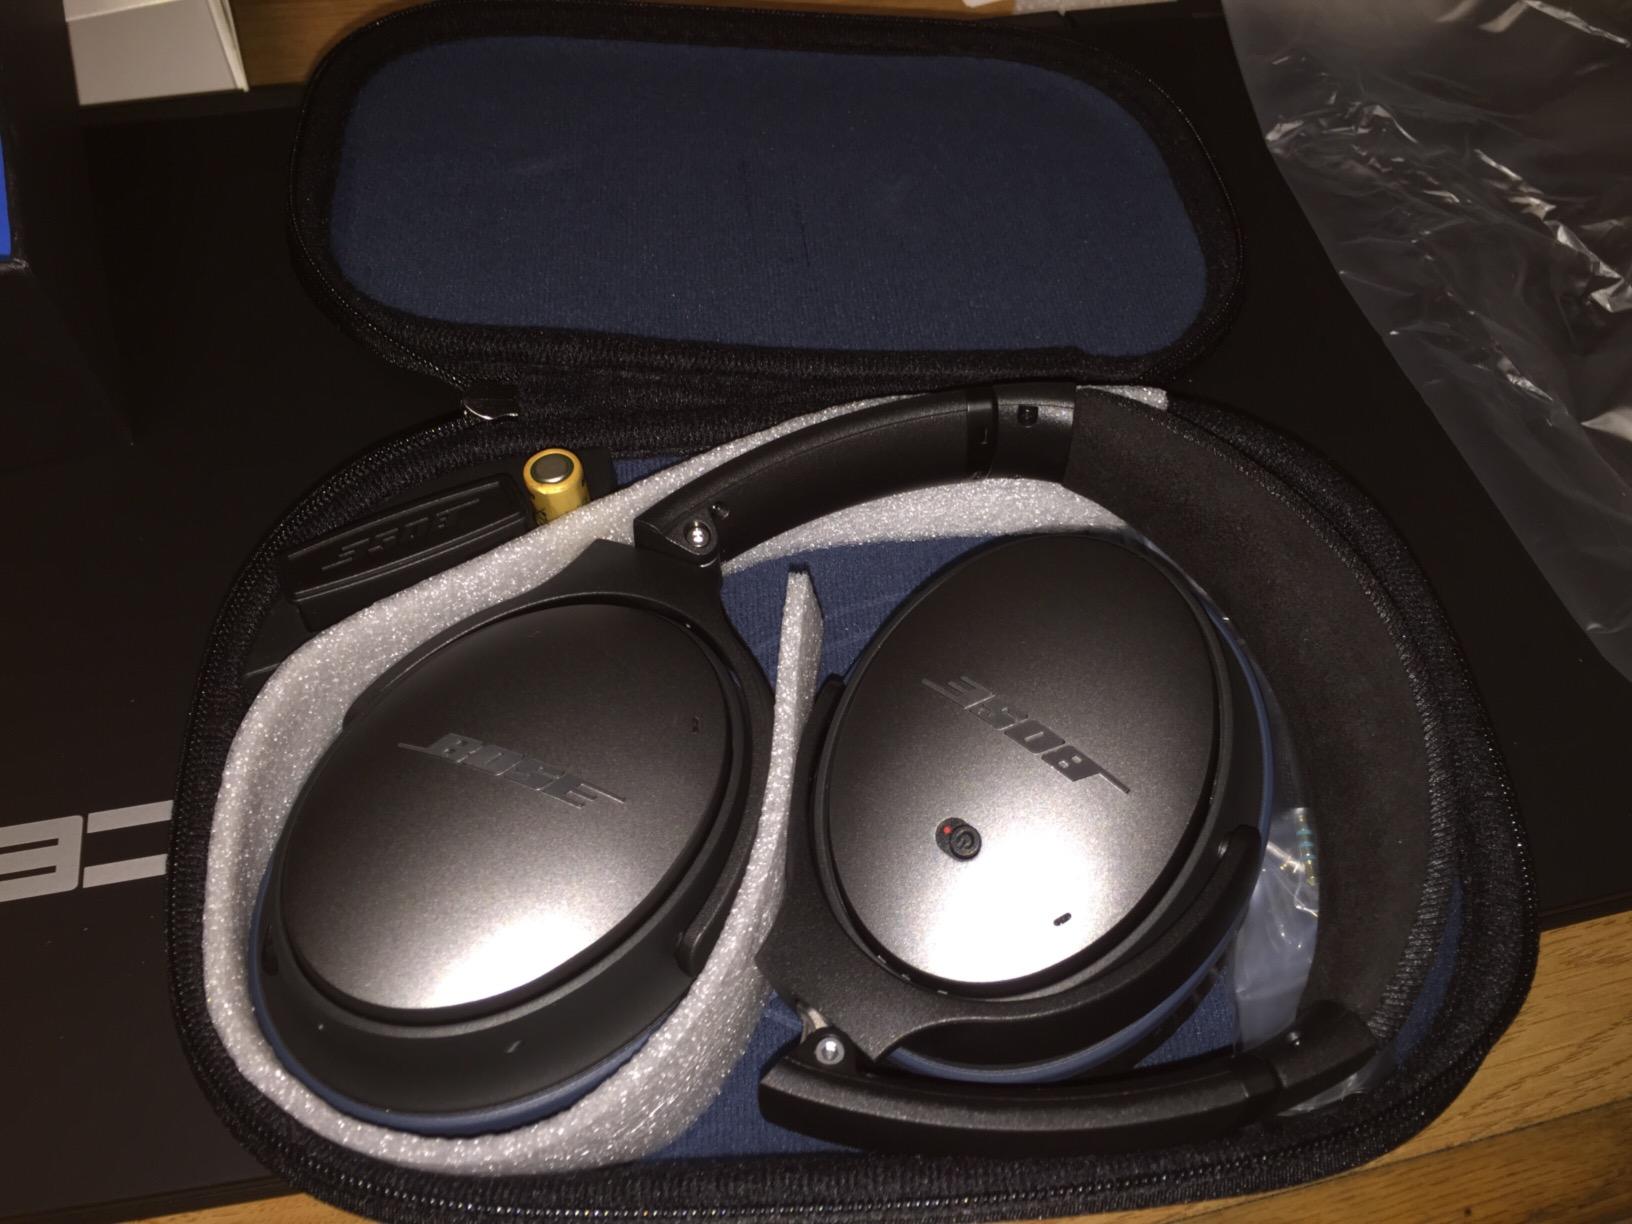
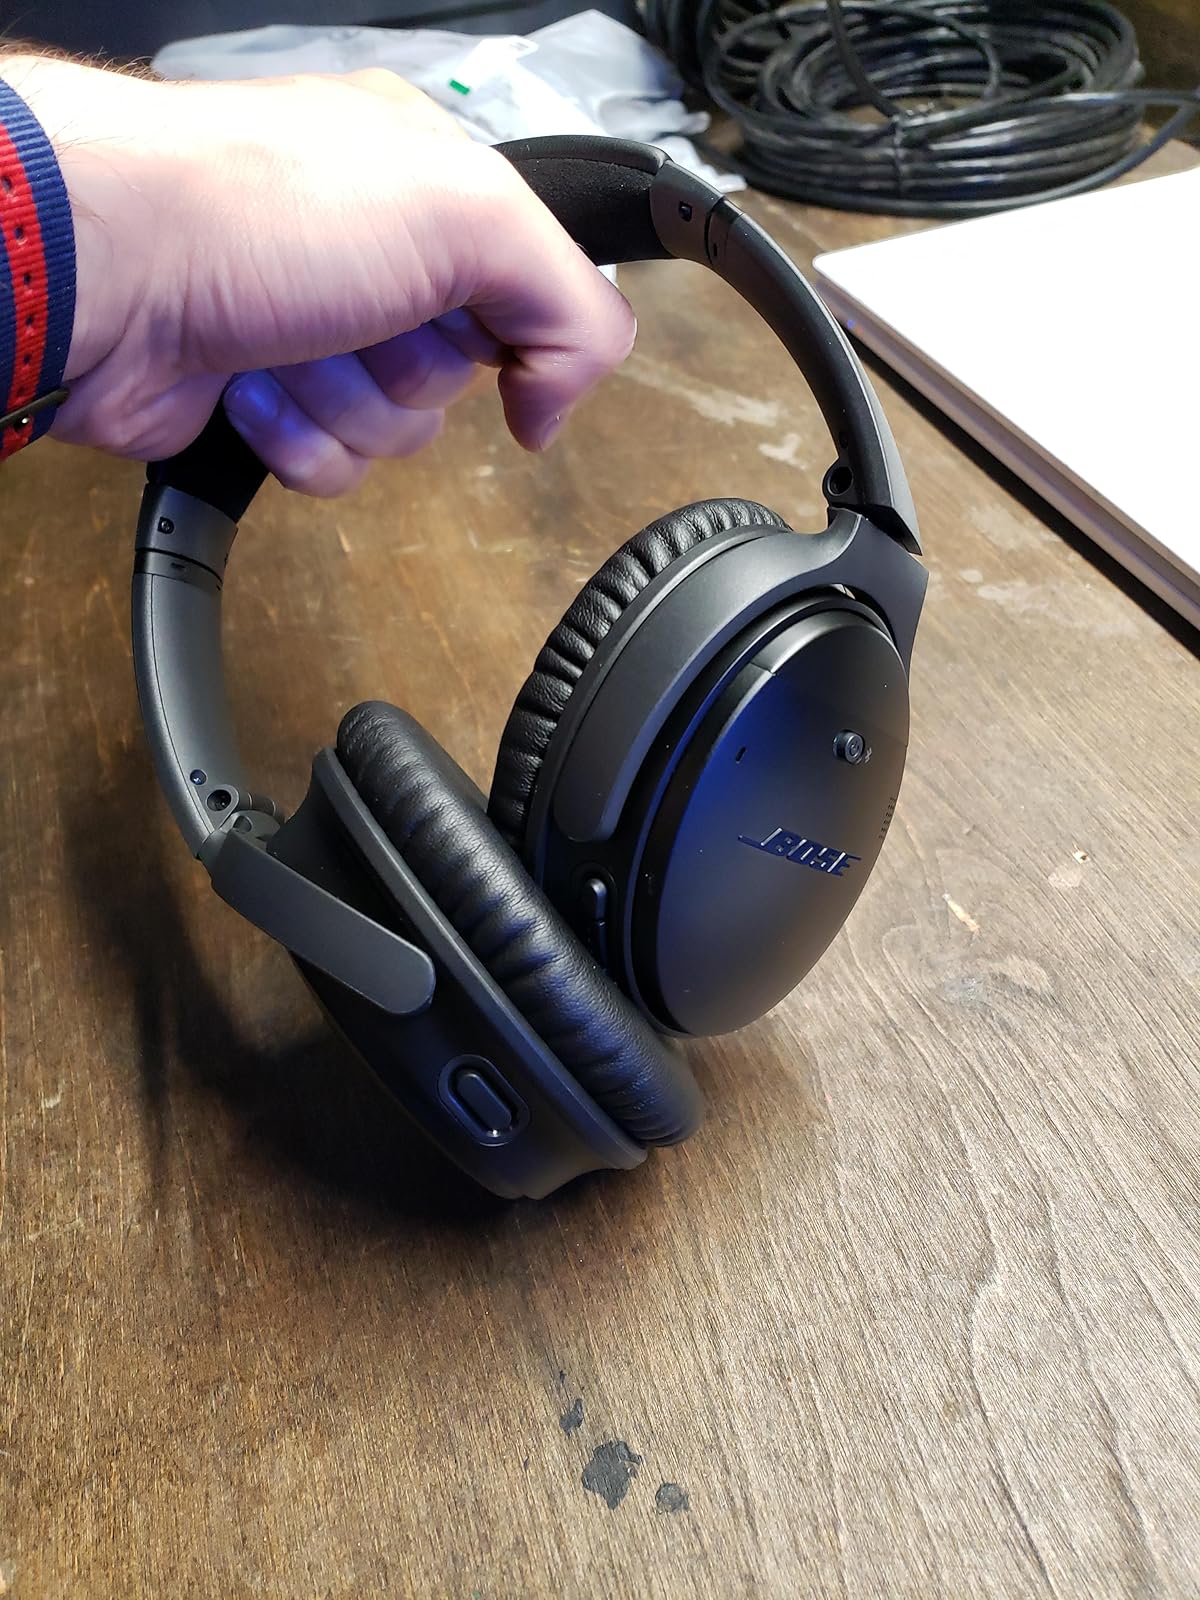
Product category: headphones
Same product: no